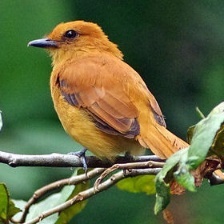
Species: CINNAMON ATTILA
Scientific name: ATTILA CINNAMOMEUS